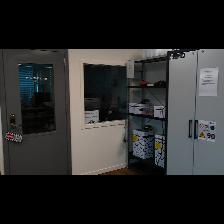
Label: NonHuman